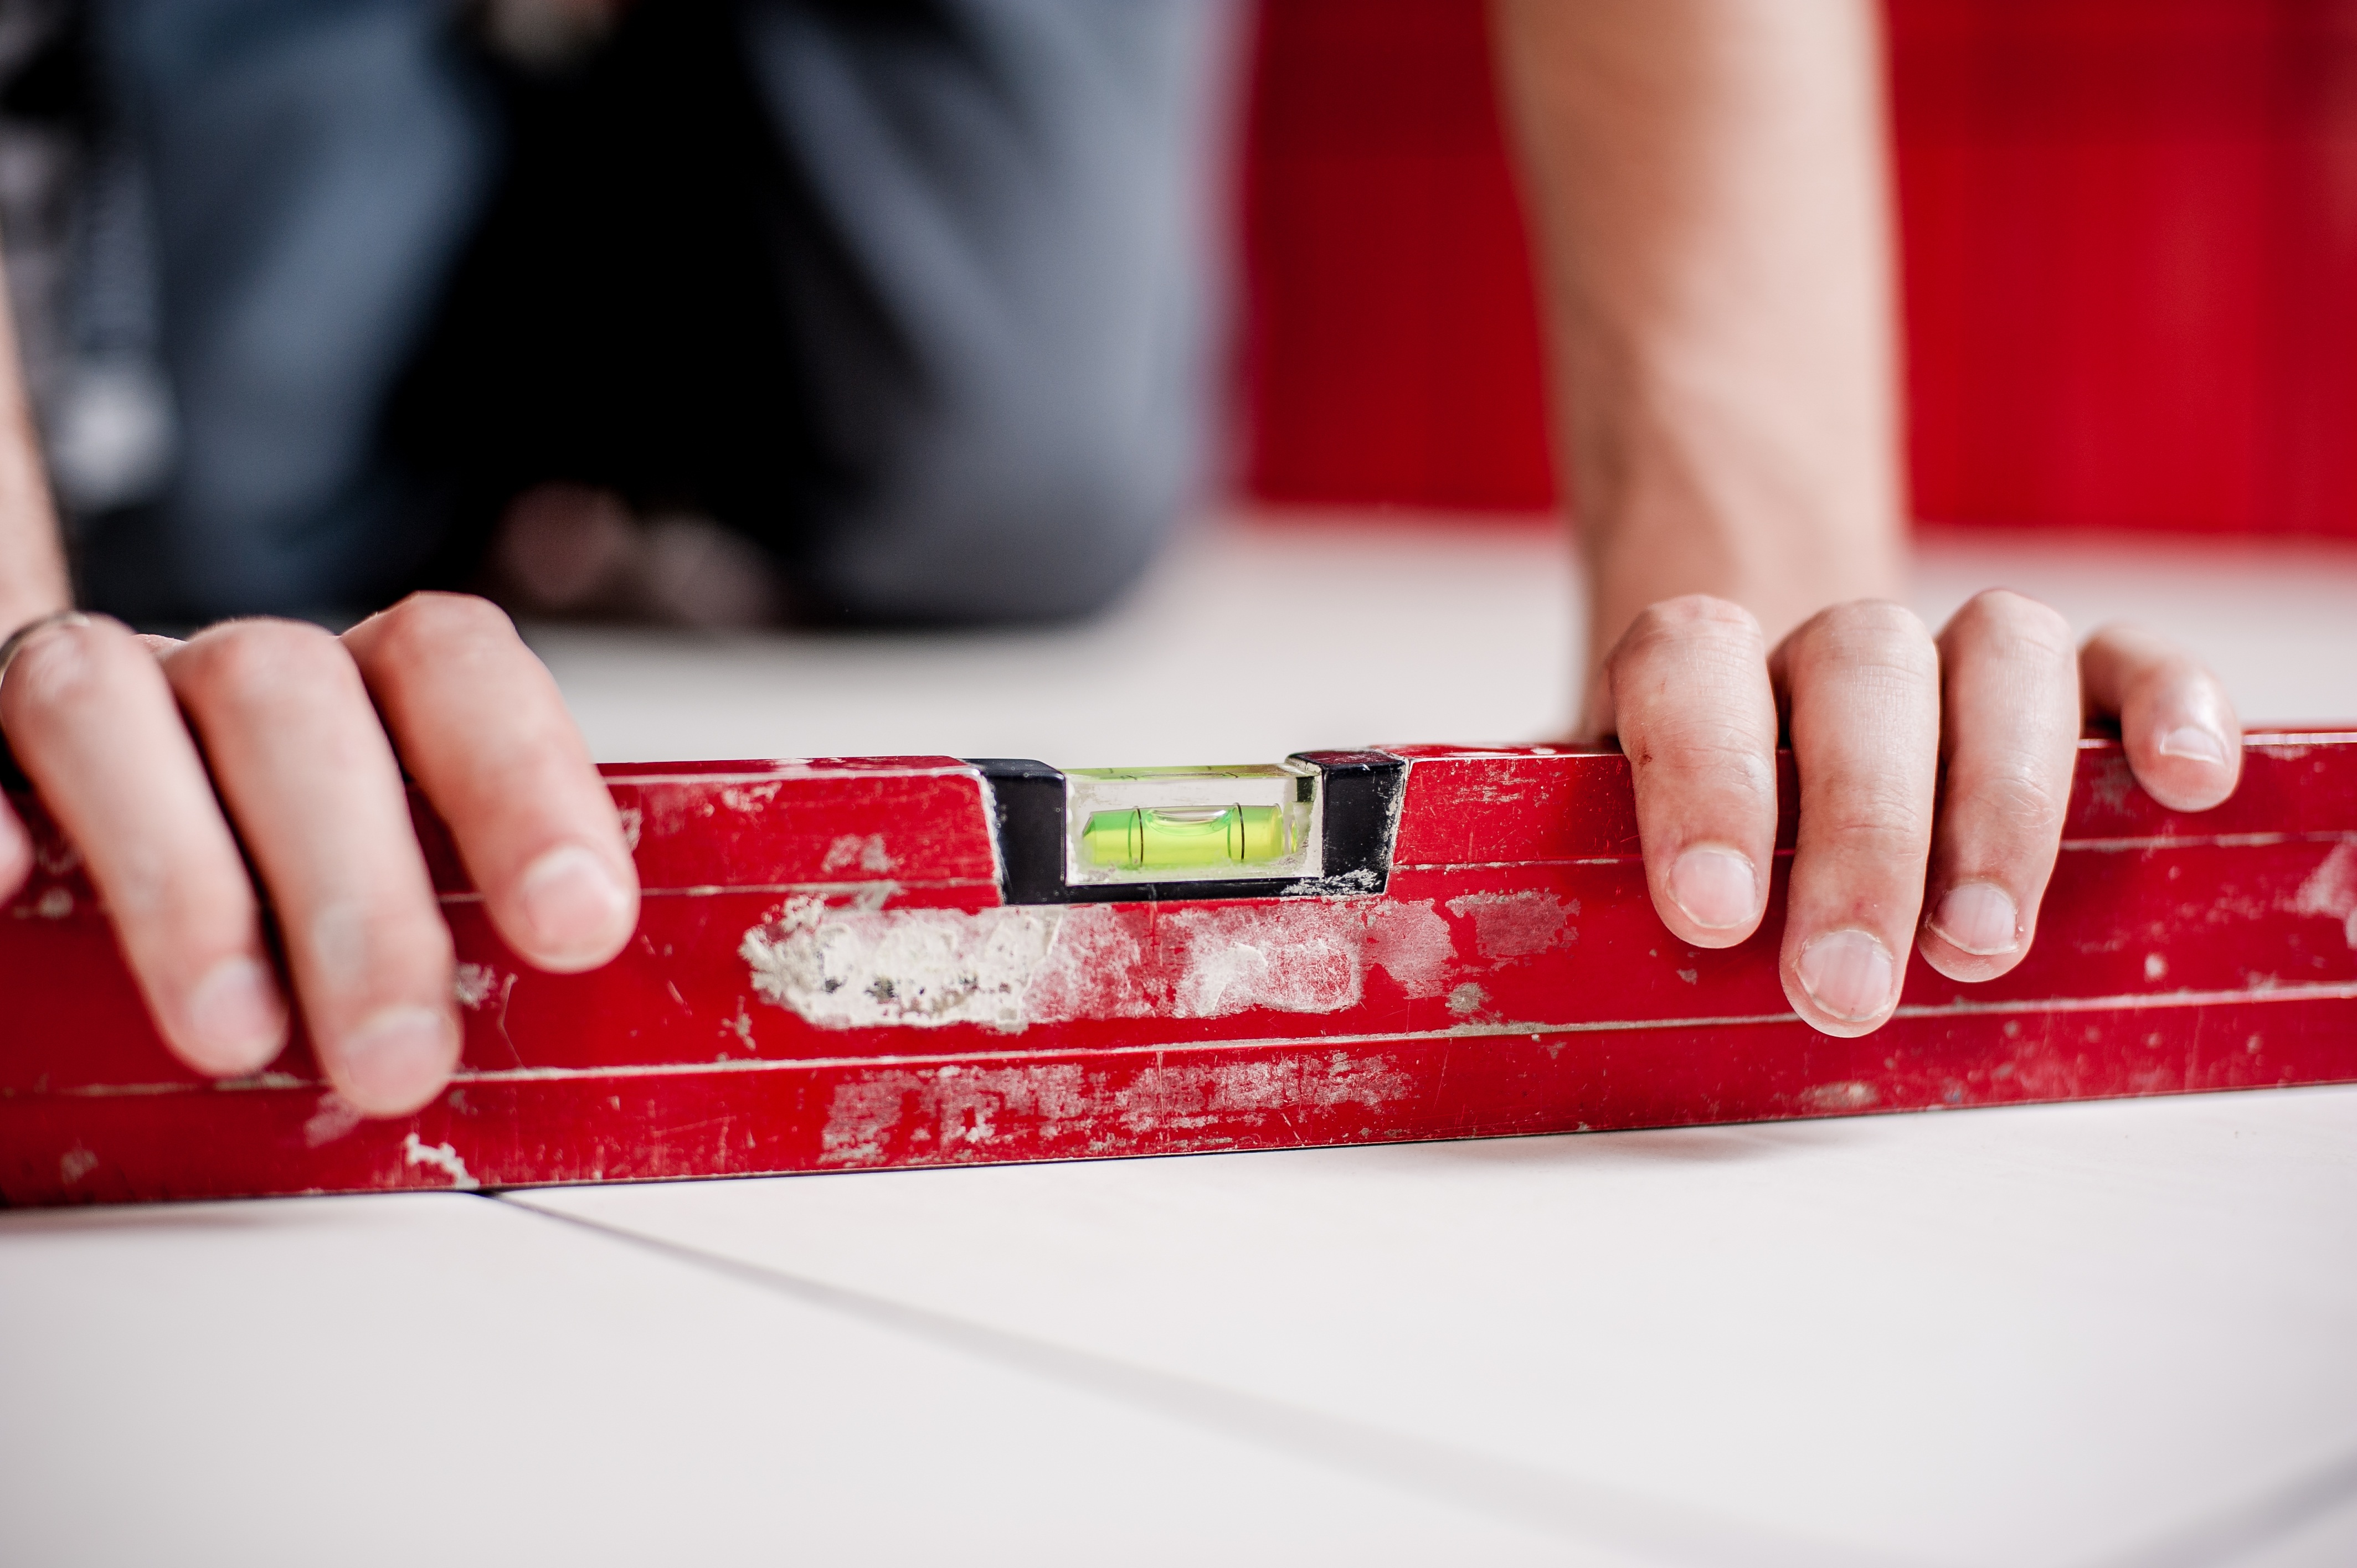
work, hand, man, people, building, male, repair, red, ceramic, industrial, factory, tile, professional, business, brand, worker, helmet, tools, tiles, safety, pro, body, development, employee, builder, mechanics, the industry, the foreman, surveyor, the production of, the operator, glazurkarz, terrakota, tarakota, spirit level